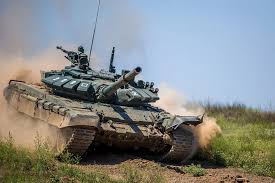
Label: Tank